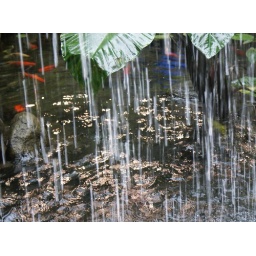
This was a waterfall in the butterfly house. The photo is standing behind on the path looking through the waterfall to the water.